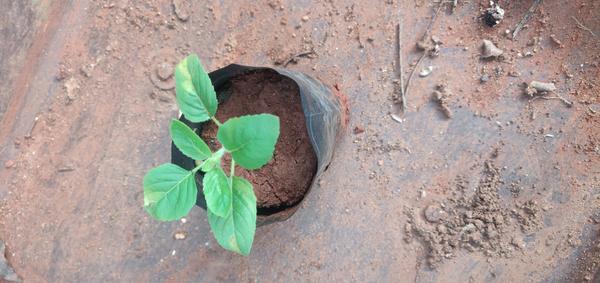
Plant: Tulasi